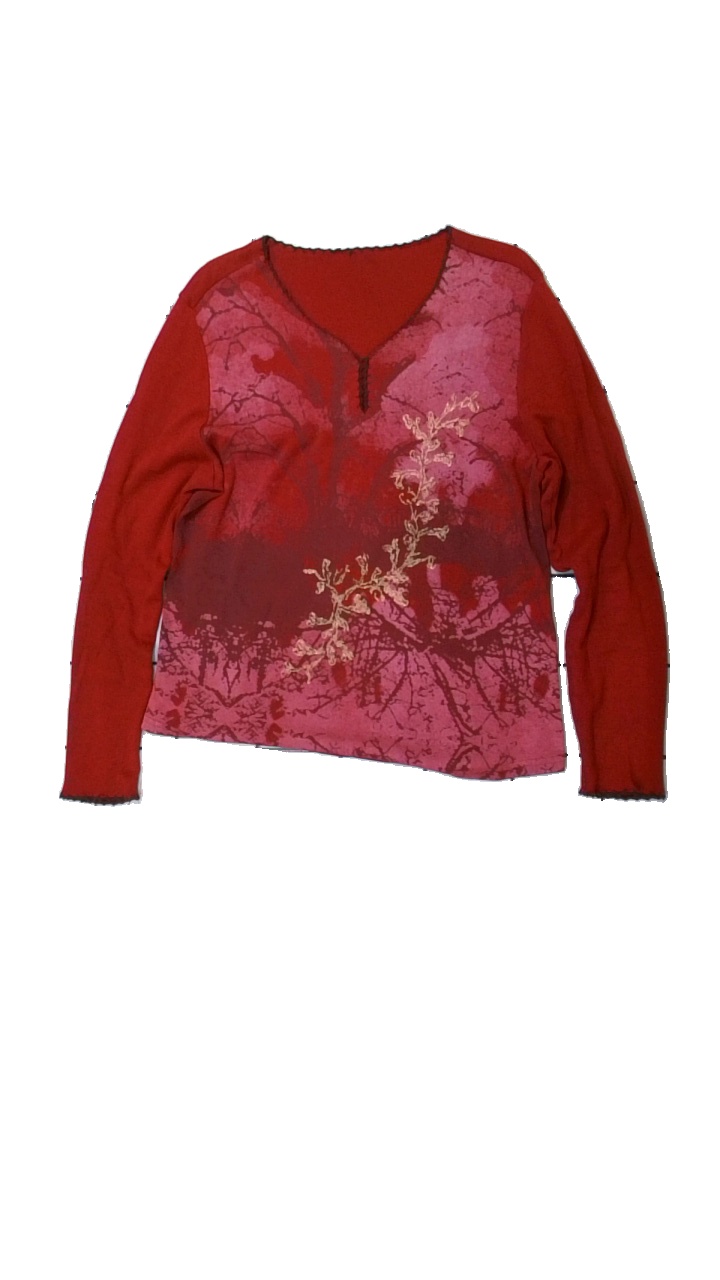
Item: Top (Ladies)
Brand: Notiz
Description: röd långärmad tröja med blommor på, lite urtvättad
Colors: Red, Pink, Yellow
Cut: Regular
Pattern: Floral print
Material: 53% nylone 47% viscose
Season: Autumn
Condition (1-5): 3
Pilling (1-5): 5
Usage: Reuse
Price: <50